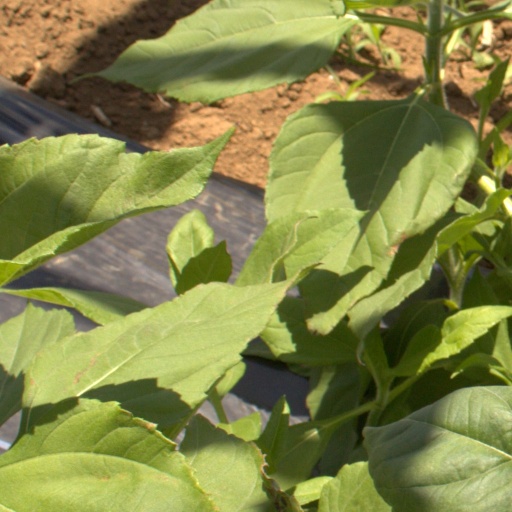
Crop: Jerusalem artichoke